Michael I Komnenos Doukas

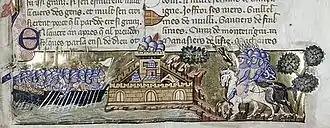
Early 14th-century miniature depicting the Crusader attack on Constantinople

According to Geoffrey of Villehardouin, a participant in the Fourth Crusade and author of "De la Conquête de Constantinople", at the time of the fall of Constantinople to the forces of the Fourth Crusade, Michael was present in the city, having possibly returned from exile in the period after the deposition of Alexios III and the restoration of Isaac II and his son Alexios IV in 1203–04. Michael then entered into the service of Boniface of Montferrat, who received the Kingdom of Thessalonica and overlordship over Greece in the division of the spoils among the Crusaders, and followed Boniface west as the latter went to take up his kingdom in September 1204. Villehardouin reports that Boniface trusted Michael, but the latter soon abandoned Boniface and went to Epirus, where he installed himself as the leader of the local Greeks against the Latin Crusaders.